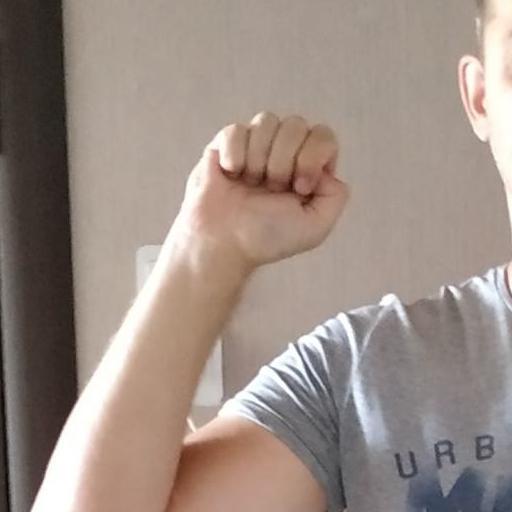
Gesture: fist